San Andreas Fault Observatory at Depth

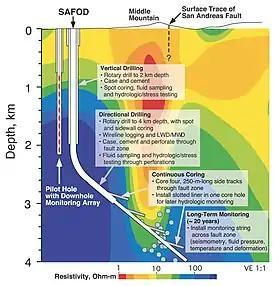
Schematic representation of the SAFOD borehole and pilot hole

The San Andreas Fault Observatory at Depth (SAFOD) was a research project that began in 2002 aimed at collecting geological data about the San Andreas Fault for the purpose of predicting and analyzing future earthquakes. The site consists of a pilot hole and a main hole. Drilling operations ceased in 2007. Located near the town of Parkfield, California, the project installed geophone sensors and GPS clocks in a borehole that cut directly through the fault. This data, along with samples collected during drilling, helped shed new light on geochemical and mechanical properties around the fault zone.